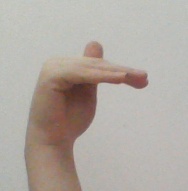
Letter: khaa